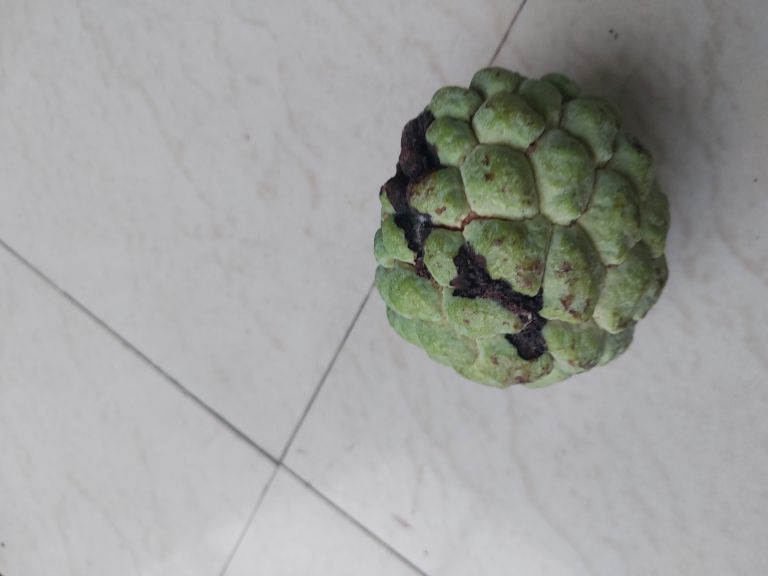
Disease label: Diplodia Rot